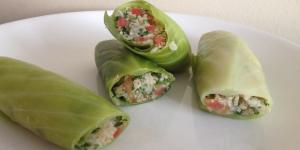
wraps de repollo rellenos de tabule